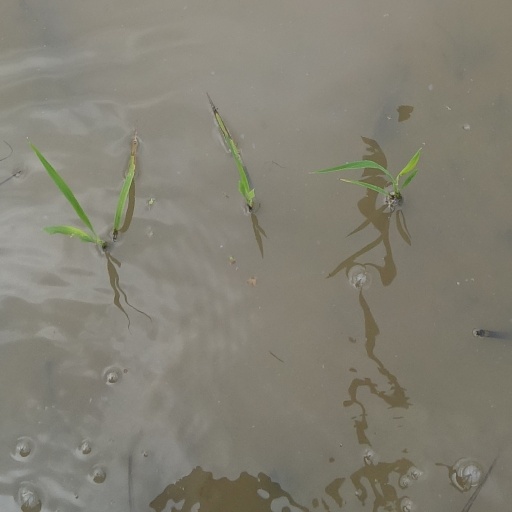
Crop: rice